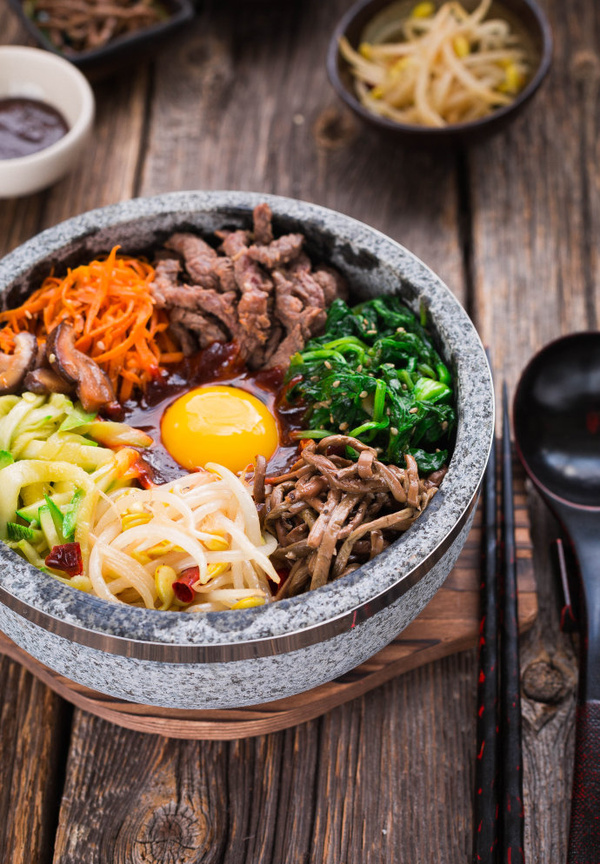
Label: trash